The Last Supper (Crespi)

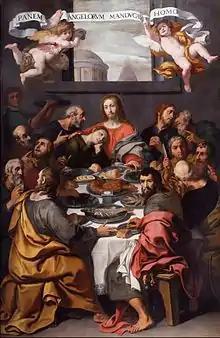
Daniele Crespi, "The Last Supper" (Pinacoteca di Brera, Milan)

This depiction of the last meal that Jesus Christ took with his disciples was painted in 1624-25 for the Benedictine monastery at Brugora (Brianza). The composition is based on that of Gaudenzio Ferrari (painted 1541-42), located in the Santa Maria della Passione, Milan.